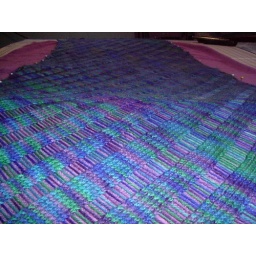
clapotis made with cherry tree hill sockittome in colorway Dusk.Needles used-Knit picks circular size us 7